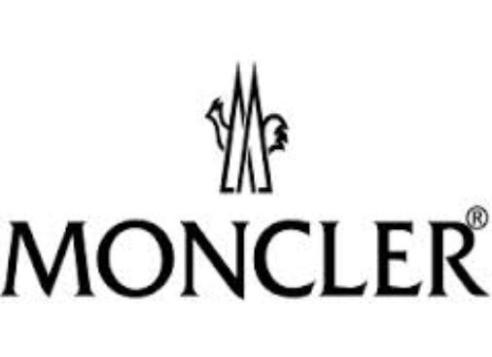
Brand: moncler-2
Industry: Clothes